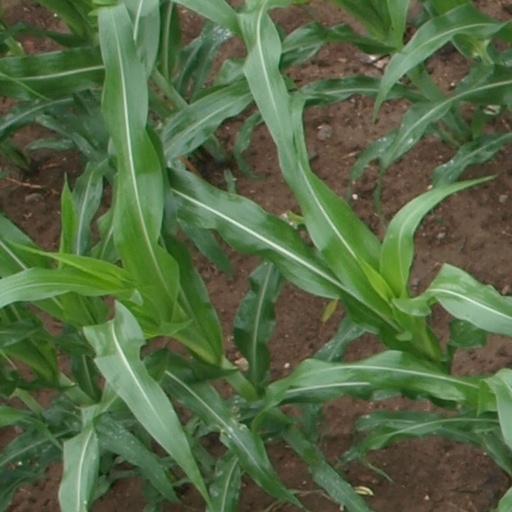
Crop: maize; corn